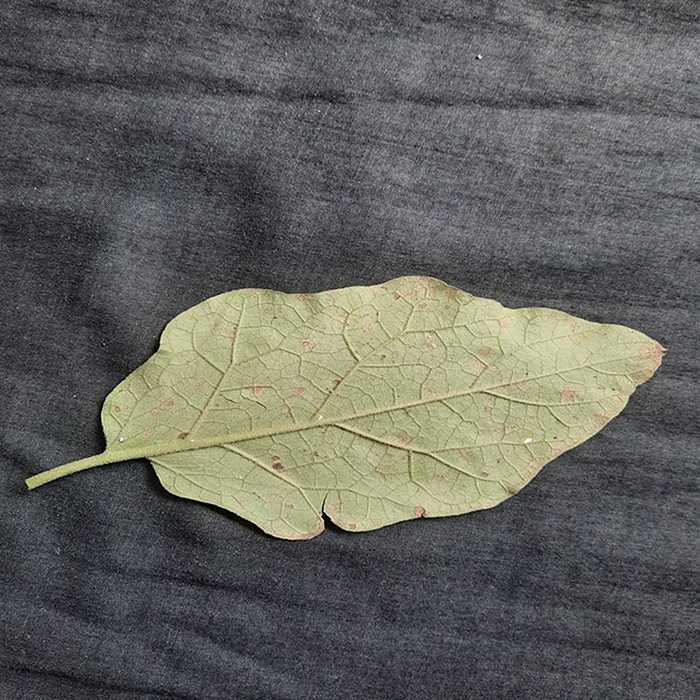
Plant: Eggplant
Label: Eggplant Cercopora leaf spot